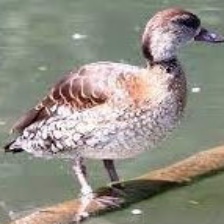
Species: SPOTTED WHISTLING DUCK
Scientific name: DENDROCYGNA GUTTATA
ImageNet parent category: drake